Mate desertion

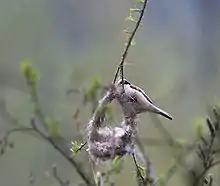
Elaborate nest of a penduline tit

In penduline tits ("Remiz pendulinus"), uniparental care is dominant, and either sex is capable of desertion during the egg laying period. Typically, females care 50–70% of the time, males care 5–20% of the time, and both parents desert 30–40% of the time, condemning the offspring to death. In this system, males build elaborate nests and usually desert once these nests have been filled with the females' eggs.